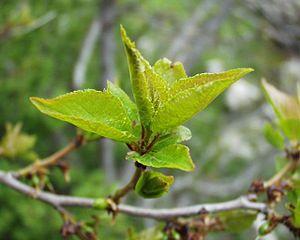
Le Marmottier, Prunier de Briançon, Prunier des Alpes ou Abricotier de Briançon est une espèce d'arbres de la famille des Rosaceae. L'espèce est protégée à l'état sauvage.
Le Briançonnais dispose d’une flore remarquablement riche, adaptée au climat de la région, et composée de nombreuses variétés que l’on retrouve dans diverses zones climatiques en Europe. Depuis des siècles, les habitants locaux utilisent ces plantes selon leurs différentes propriétés, pour se soigner soit de manière préventive, soit de manière ponctuelle.